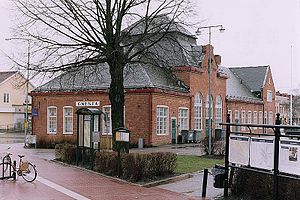
Gnesta
Jernbanestationen i Gnesta, opført i 1907.
Gnesta er en by som ligger i Södermanlands län i landskapet Södermanland i Sverige. Den er administrationsby i Gnesta kommune og i 2010 havde byen 5.562 indbyggere, hvoraf 5.485 boede i Gnesta kommune. En mindre del af byen ligger i Södertälje kommune.